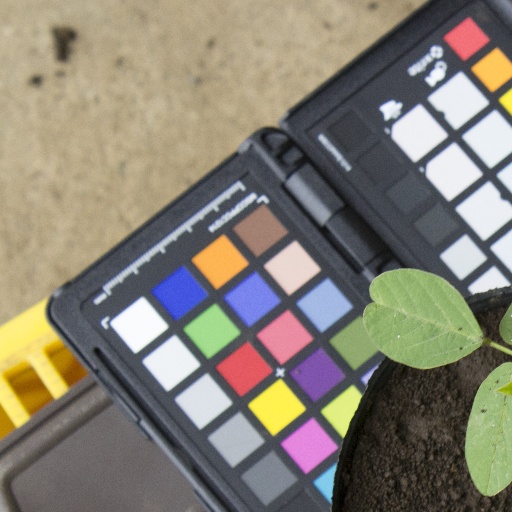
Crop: soybean